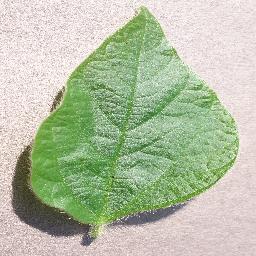
Label: Soybean___healthy